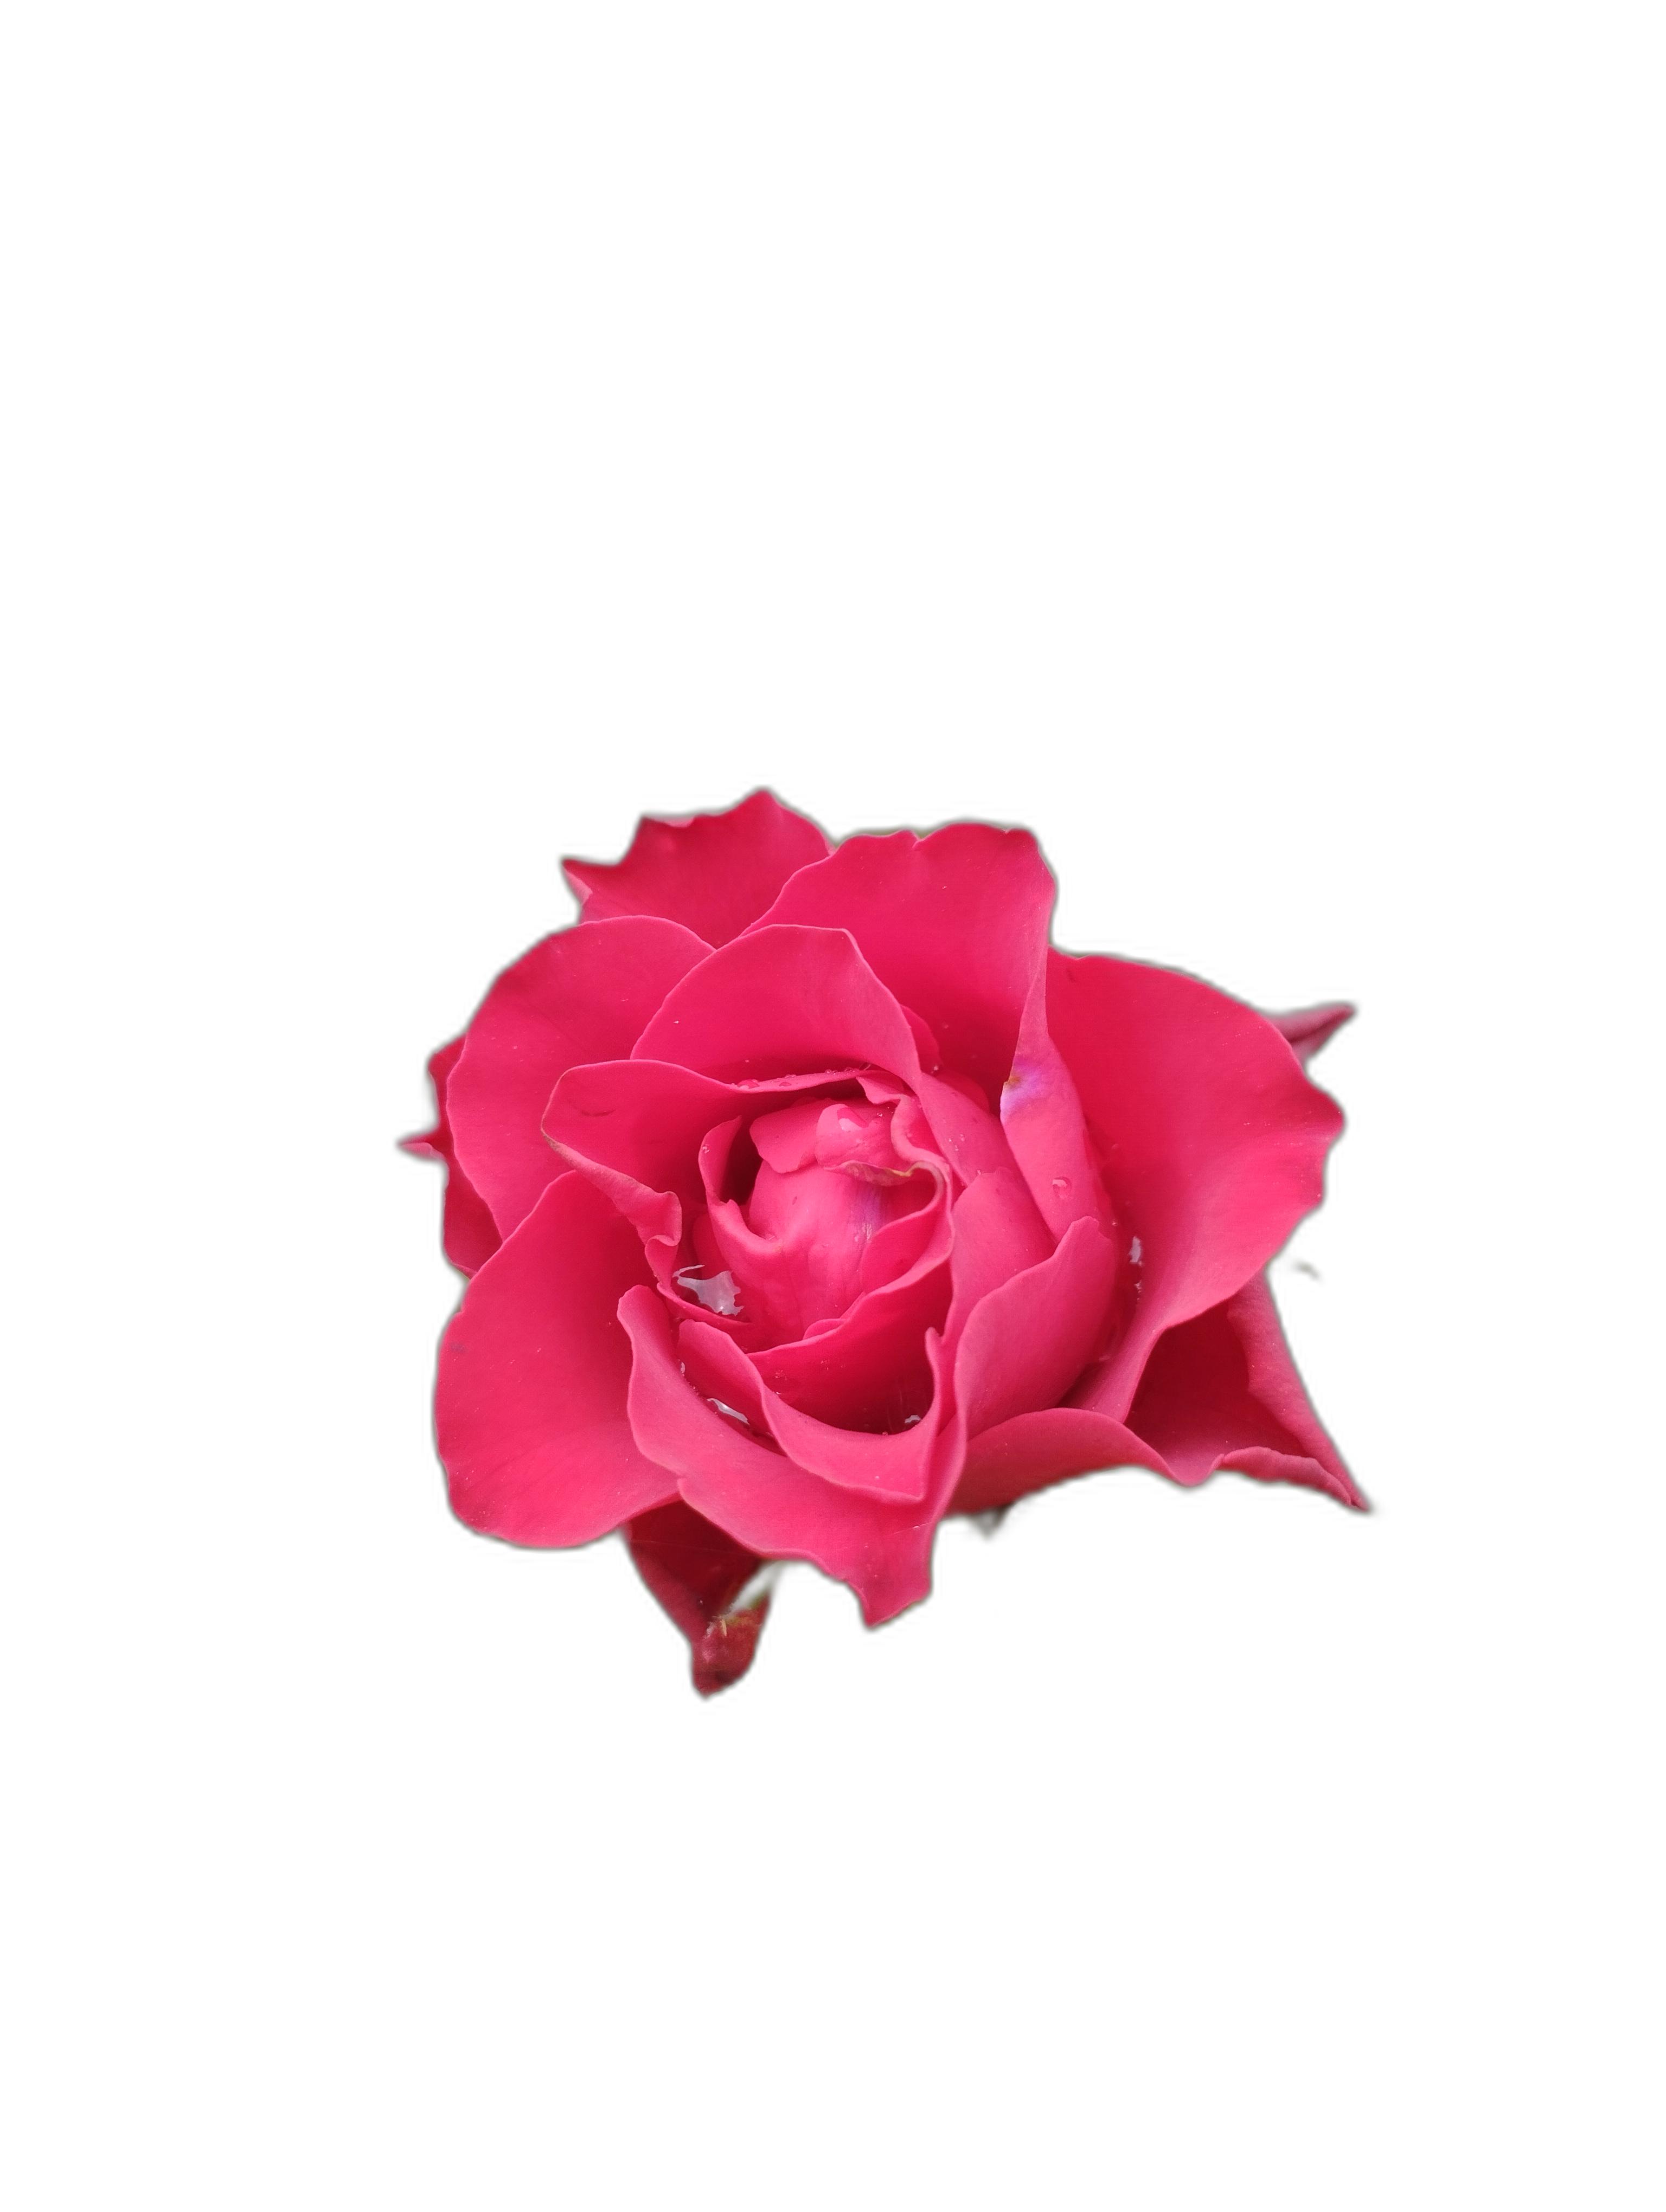
Label: Rose